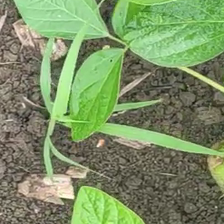
Weed species: Lavhala_(Cyperus_Rotundus)